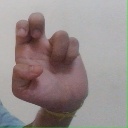
अक्षर: अ